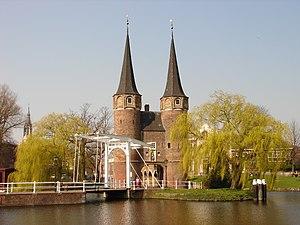
Delft est une ville et commune de la province néerlandaise de Hollande-Méridionale. Comptant 103 601 habitants au 1ᵉʳ janvier 2020, elle est située entre La Haye et Rotterdam, le long du canal du Rhin à la Schie, dans la conurbation de la Randstad.